Science and technology in Portugal

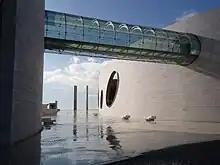
The Champalimaud Centre for the Unknown is one of the world's leading research centers in neuroscience and oncology.

In 1949, the Portuguese neurologist António Egas Moniz, an early developer of the cerebral angiography, was awarded the Nobel Prize in Medicine.